Honda Fit (first generation)

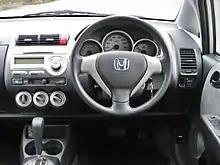
Interior

The engines are mated to a five-speed manual, five-speed automatic, and continuously variable transmission (CVT), depending on the region (CVT not offered in United States prior to